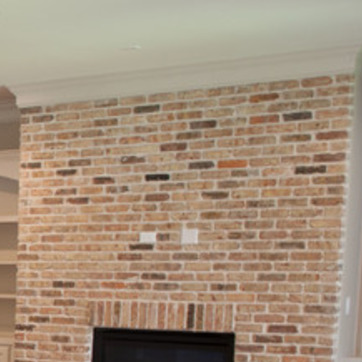
Material: brick